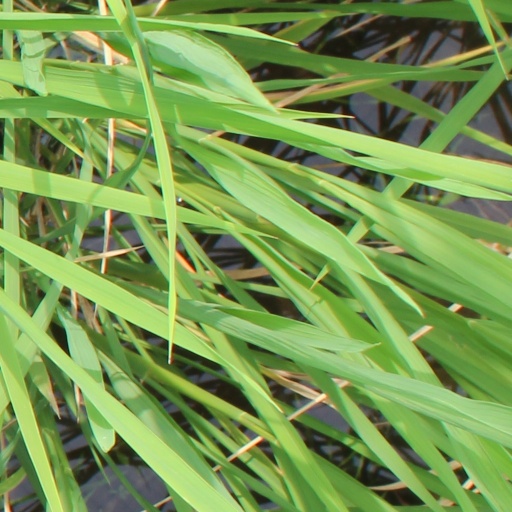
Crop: rice